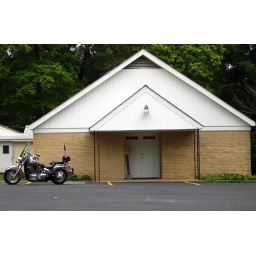
Antioch Baptist Church (complete with motorcycle in handicap spot) along the Mighty Mite bike course